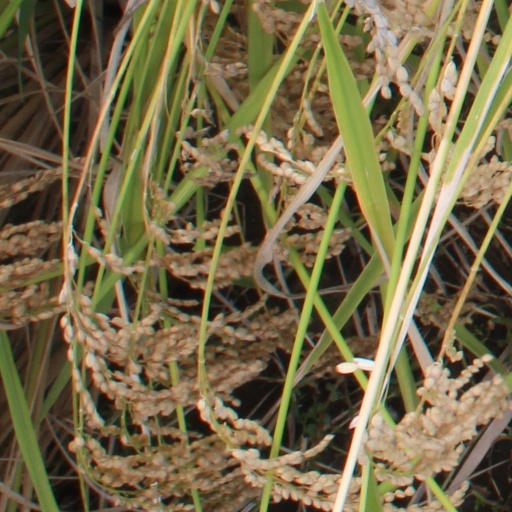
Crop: rice